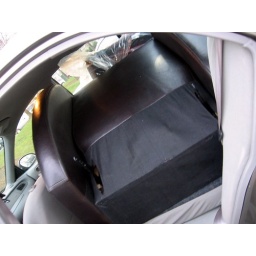
the chair base fit in like a puzzle piece